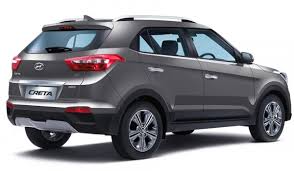
Label: noambulance